Metropolitan Life Insurance Company Tower

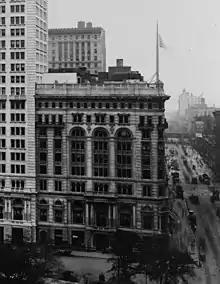
Original home office, seen in 1911

The east wing is at One Madison Avenue, and was fourteen stories tall when completed in 1955, measuring high. It extends east to Park Avenue South, covering nearly the entire block, and originally had nearly of interior space. In the early 2020s, the 10th through 14th stories were demolished (accounting for nearly half the building's height), and an 18-story glass-faced office tower was built over the roof of the ninth floor. The glass tower covers , giving the expanded structure of usable office space.